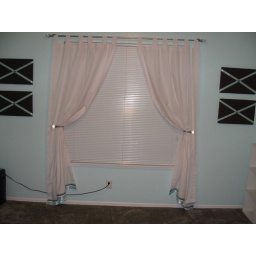
I actually hung curtains in my office